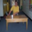
Label: table